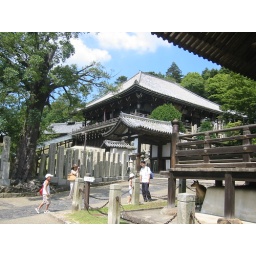
Neat little building near the top of the hill where all of the monks who died have tombstones.